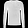
Label: Pullover